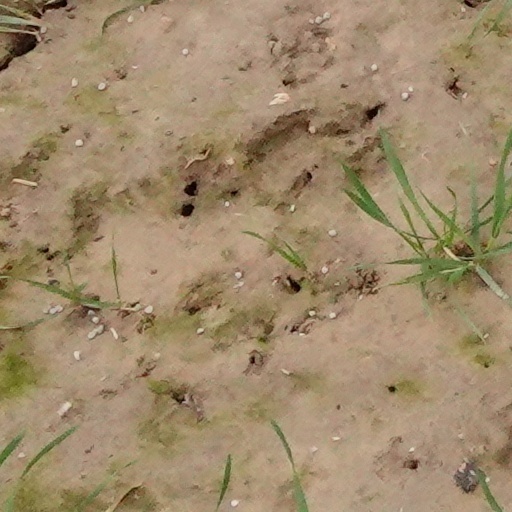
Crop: wheat